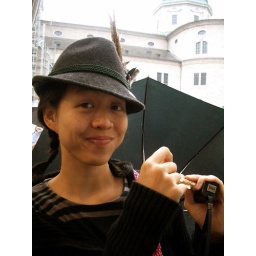
Ann in green hat